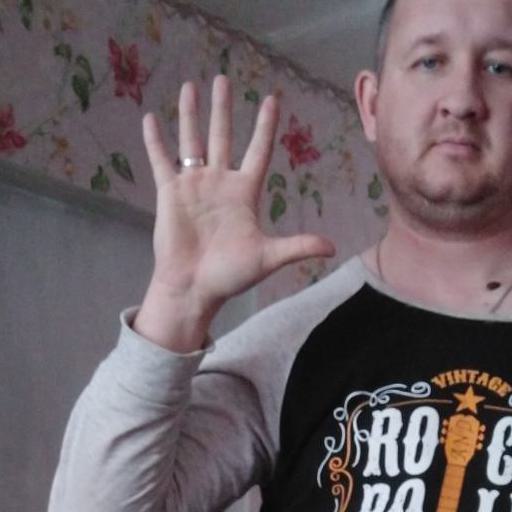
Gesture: palm